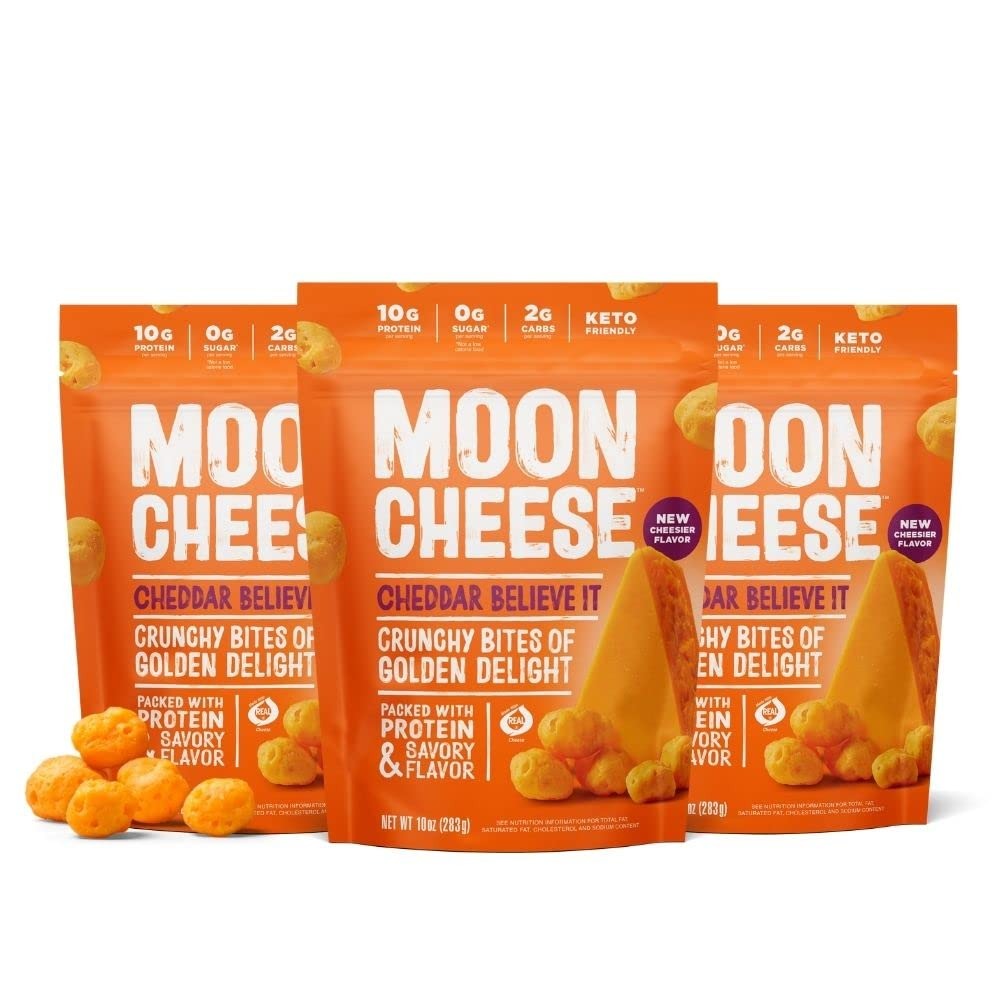
Item Name: Moon Cheese Cheddar Believe It, 10 Ounce, 3-Pack, Crunchy, Protein-Rich Cheese Snack, Keto Friendly, 100% Real Cheese
Bullet Point 1: EASY CHEESY TASTE-BUD PLEASE-Y: 100% real cheddar cheese with a BIG crunch; 15g of protein and 35% DV Calcium mean they're good for you, kids, school lunches, commute, any time your life needs crunch; 10-oz, 3 Pack
Bullet Point 2: RICH, SAVORY, INSANELY DELICIOUS: Your tongue gets bored, wake it up with these crunchy cheddar cheese bites; 100% savory cheddar snack packed with protein and calcium for a delicious boost of energy whenever you need it
Bullet Point 3: CHEESETASTIC PROTEIN SNACKIN': Moon Cheese snacks are rich in taste, texture and a crunch you won't find in fresh slices or sticks of cheese; Stock your pantry, take em' on the go, great for after school snacks and lunches
Bullet Point 4: WHAT THE HECK IS MOON CHEESE: When the world was in need of an on-the-go cheese snack, our answer-Moon Cheese; Crunchy cheesey bites packed with protein, low in carbs, and full of flavor; Your mouth is most certainly welcome
Bullet Point 5: OUT OF THIS WORLD SNACK: Nutritious with protein and calcium Moon Cheese delivers the crunch; Try all of our flavors, Blitz Mixes and Cheese Sticks and satisfy the 2 O'clock slump or the disgruntled child
Product Description: Moon Cheese is an all-natural, crunchy cheese snack that can go anywhere. Now you can satisfy your cravings with healthy cheese snacks the whole family will go crazy for—no refrigerator needed. Moon Cheese is made from 100% real gouda cheese, dehydrated with out-of-this-world technology that locks in the rich, savory flavor while adding a mouthwatering CRUNCH. Each convenient serving is packed with 11g of protein but has 0g sugar and only 1g carbs—making Moon Cheese perfect for low carb snacks, keto snacks, the just keto diet, gluten-free snacks, diabetic snacks, and healthy snacks for kids. Don’t forget soup and salad toppings!
Value: 30.0
Unit: Ounce

Price: 4.37